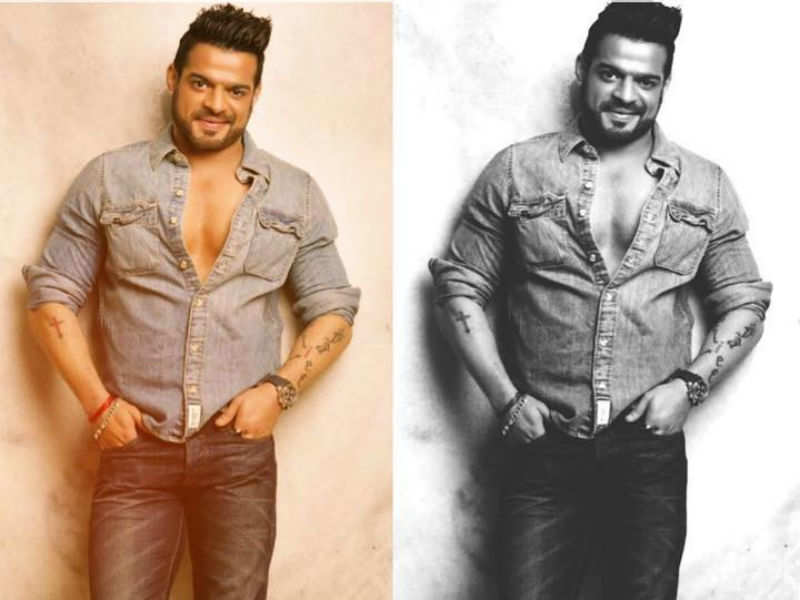
Gender: men